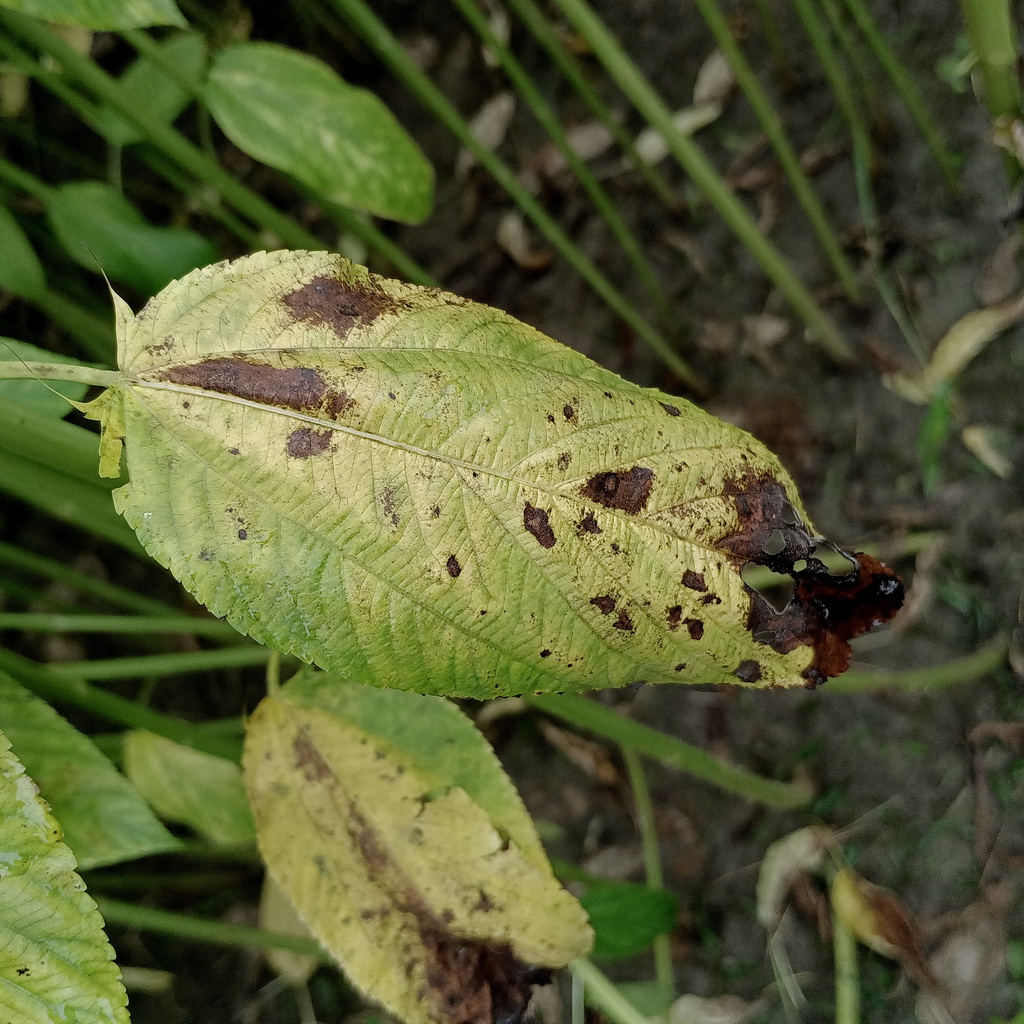
Label: Mosaic